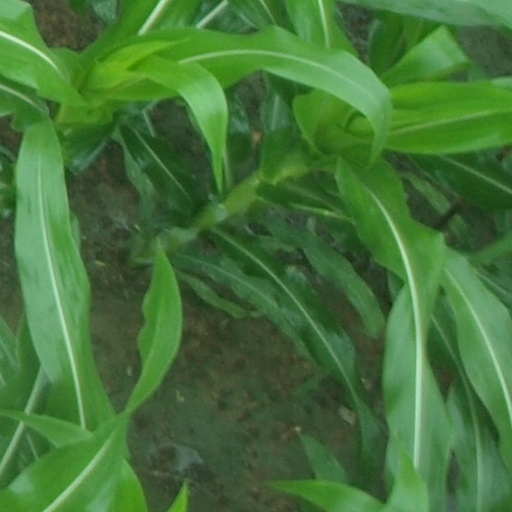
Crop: maize; corn